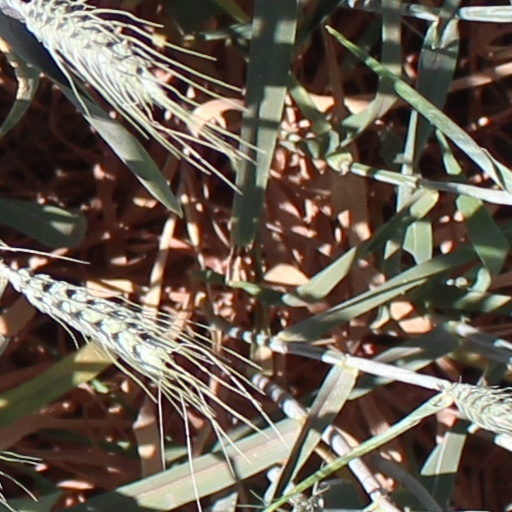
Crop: wheat